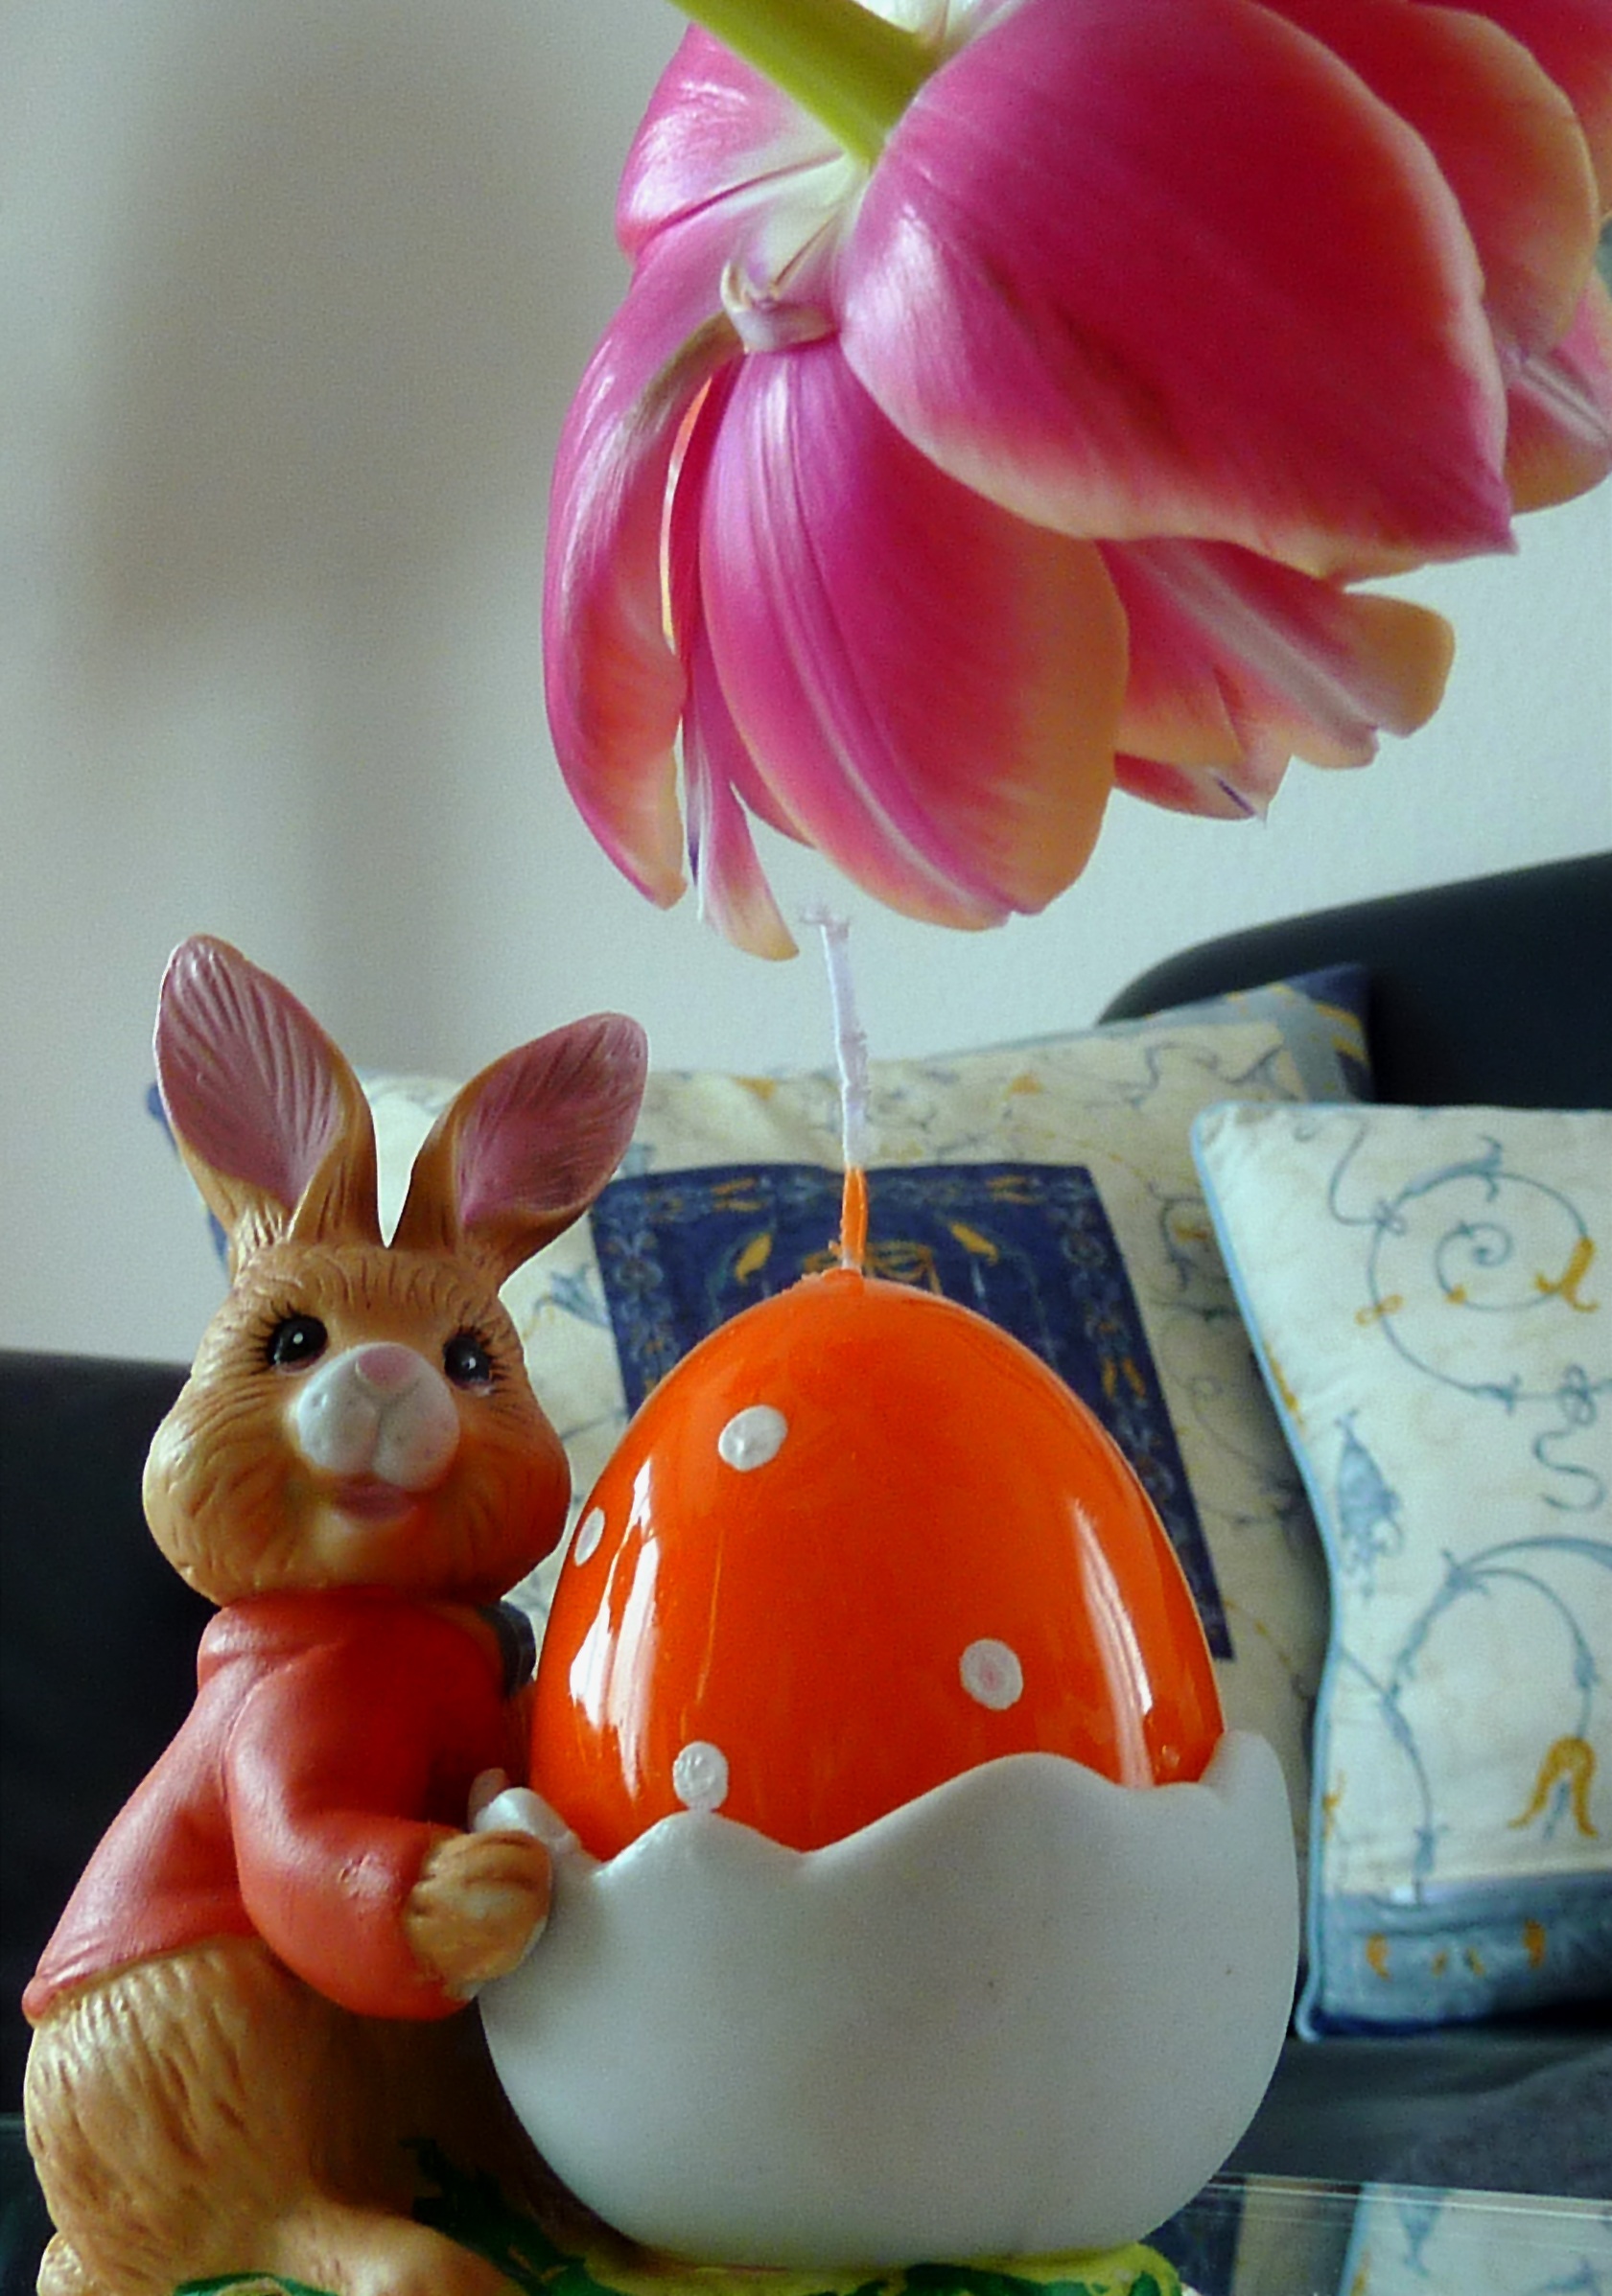
blossom, creative, flower, bloom, decoration, food, spring, pink, toy, deco, arrangement, hare, event, porcelain, festive decorations, easter bunny, table decorations, failed, exclusiv, floral decorations, spring greetings, table arrangement, floral decoration, especially